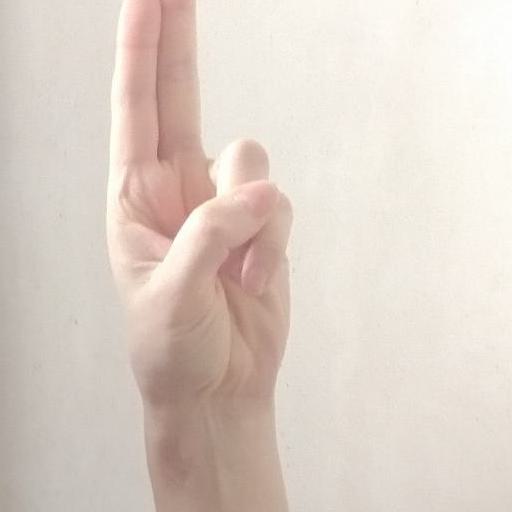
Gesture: two_up